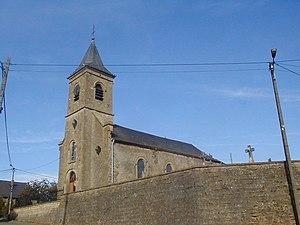
L'église d'Aix-sur-Cloie (Aubange, Belgique)
Aix-sur-Cloie est un village de la ville belge d'Aubange. Il est situé au sud-est du Royaume, en Région wallonne dans la province de Luxembourg.
Aubange est une ville francophone de Belgique située en Région wallonne et en Ardenne belge dans le Pays d’Arlon et dans la province de Luxembourg Elle tient son nom du village d'Aubange qui est une localité en faisant partie ainsi qu'une des quatre sections de la commune.